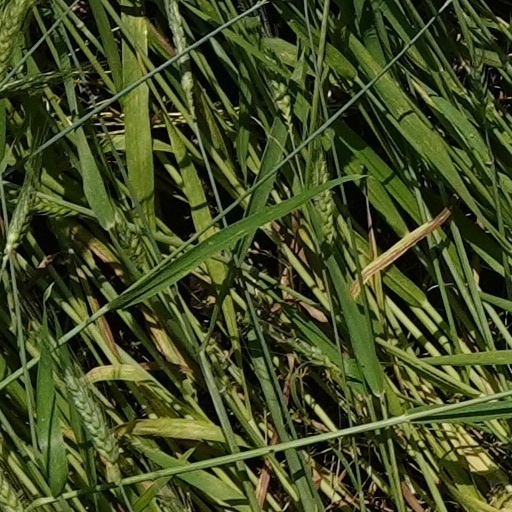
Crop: wheat